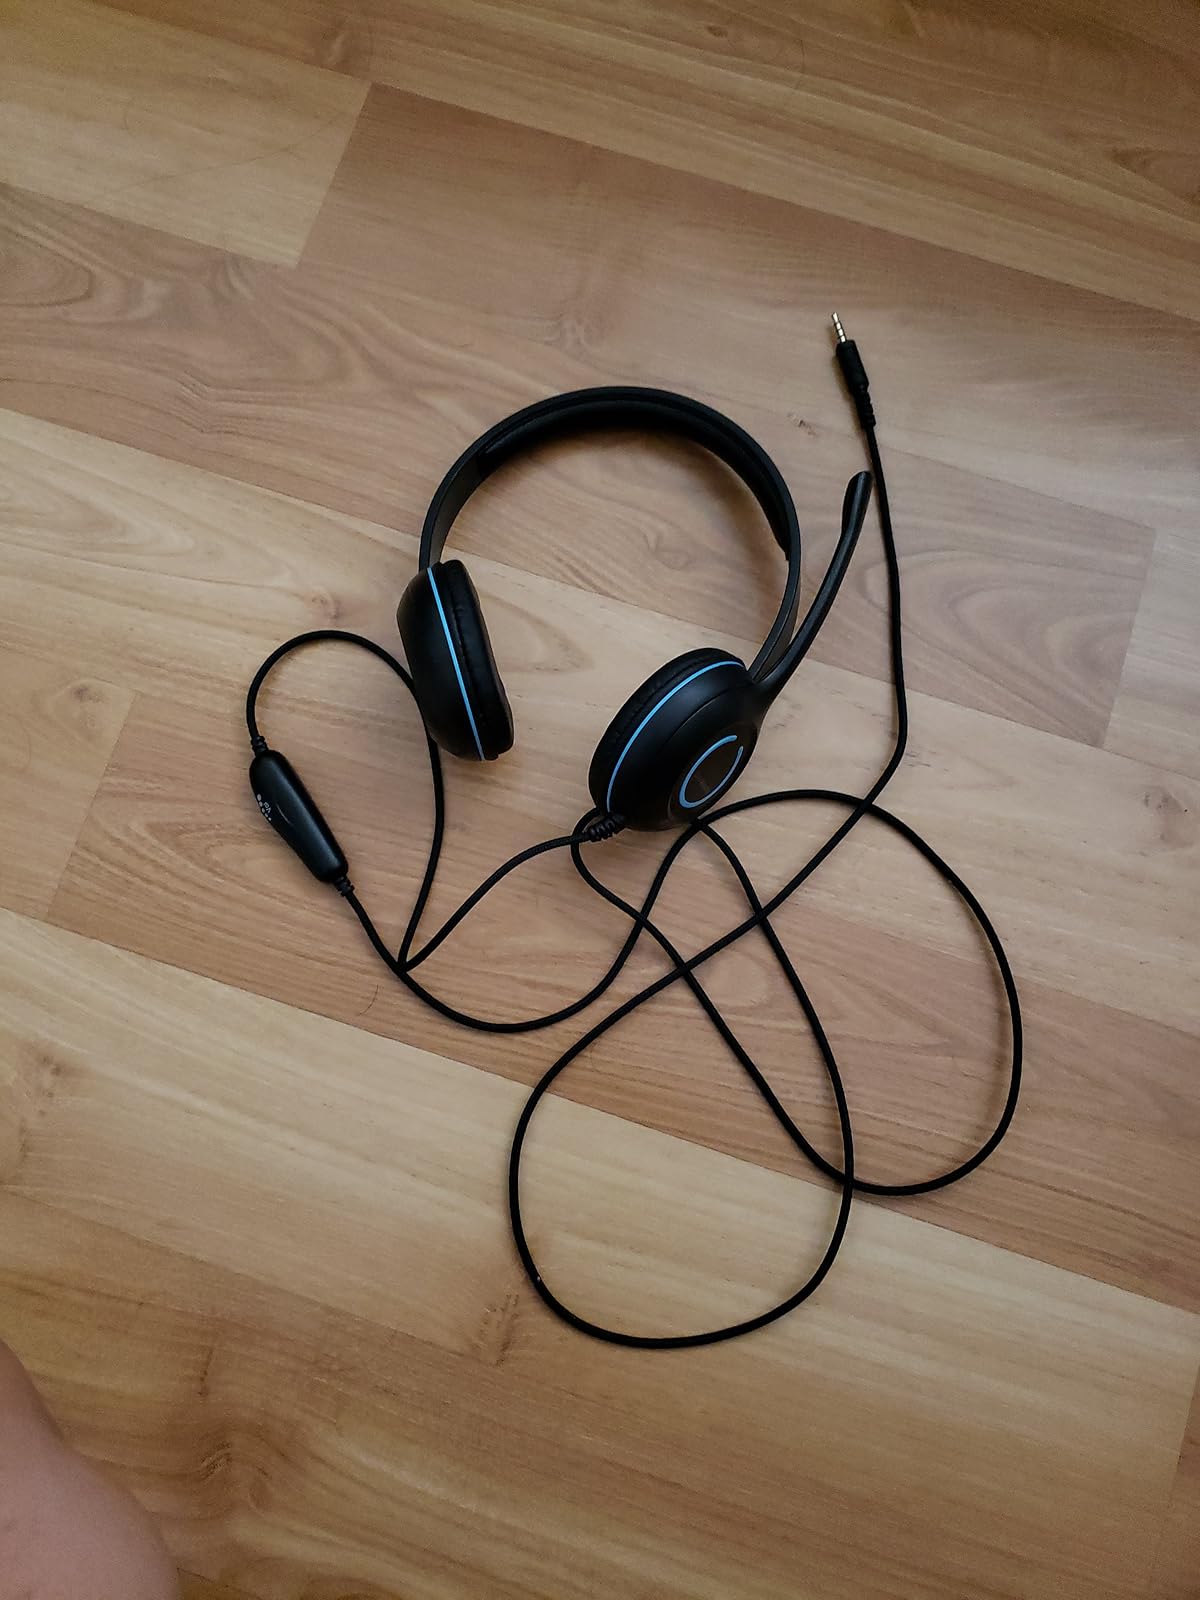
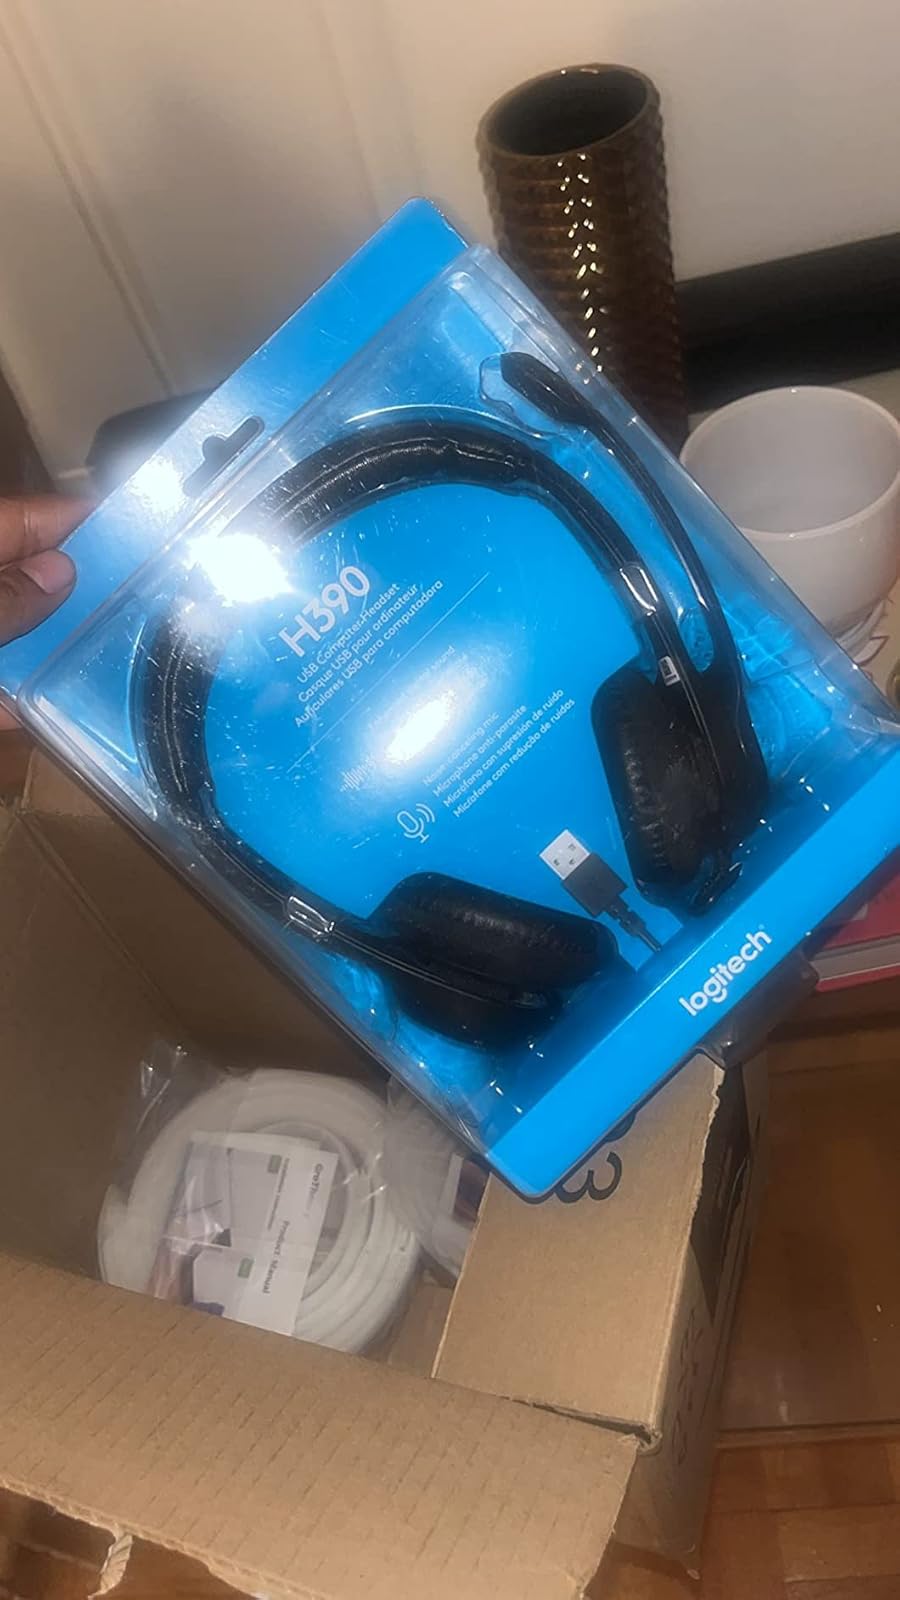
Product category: headphones
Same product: no